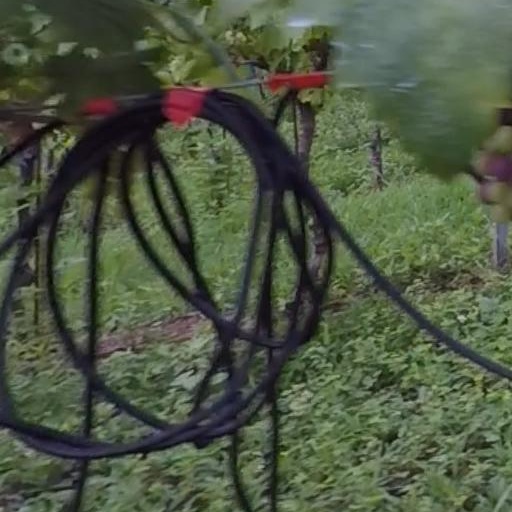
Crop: grape